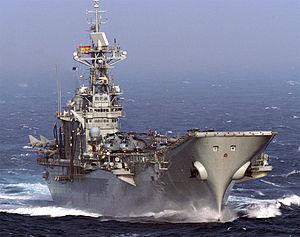
Le Príncipe de Asturias était un porte-avions faisant partie de l'Armada espagnole. Ce projet, élaboré par le Chef des Opérations navales Elmo Zumwalt, est issu du programme Sea Control Ship, étudié par Gibbs & Cox, entreprise d'ingénierie spécialisée dans l'architecture navale, qui sera abandonné par l'adminstration américaine au cours des années 1970. Le projet renaîtra de ses cendres quelques années plus tard, pour être proposé aux autorités espagnoles. Il a été remplacé en 2008 par la mise en service du deuxième porte-avions stratégique Juan Carlos I. Le vaisseau amiral de la Flotte, avec ses frégates d'escorte, forme le « Groupe 1 de Protection de la Flotte ». Le Príncipe de Asturias est le troisième porte-aéronefs dans l'histoire maritime espagnole, après le Dédalo et le transport d'hydravions Dédalo qui participa au débarquement sur l'île de Alhucemas en 1925.
Voici la liste des porte-avions, porte-aéronefs et porte-hélicoptères construits dans le monde et classés par pays.
Le Meroka est un système d'arme rapproché, soit un système de défense anti-missile antinavire qui a été conçu et fabriqué par l'entreprise Bazán en Espagne à base de plusieurs canon de 20 mm Oerlikon.
La marine espagnole est la force maritime de l'armée espagnole. Il s'agit de l'une des plus anciennes forces navales encore en service, dont la création remonte au XVᵉ siècle.
Ferrol est une ville portuaire de la province de La Corogne en Galice en Espagne. C'est le chef-lieu de la comarque de Ferrolterra. Les habitants du Ferrol et de la comarque sont appelés Ferrolans, ártabros ou departamentales.
Actuellement l’organisation de la force navale espagnole est regroupée en quatre régions sous le commandement général de l'Amirauté, La Armada d'Almirante Jefe del Estado Mayor de la Armada et Almirante de Acción Marítima.